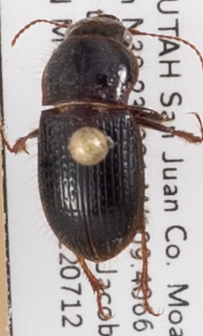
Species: Piosoma setosum
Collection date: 2022-07-12
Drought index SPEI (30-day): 0.446
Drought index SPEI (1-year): -0.926
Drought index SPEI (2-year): -2.09